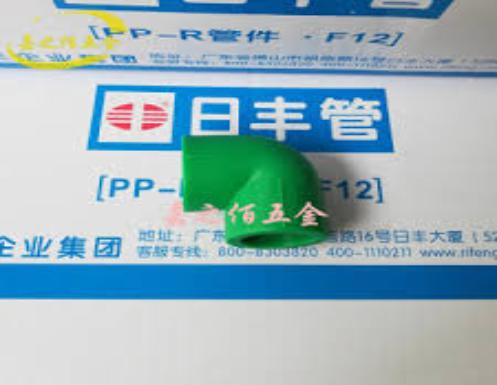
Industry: Others